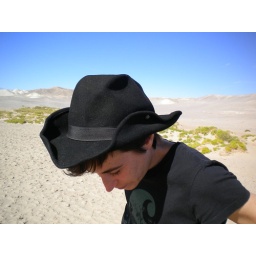
a real cow girl in the desert !